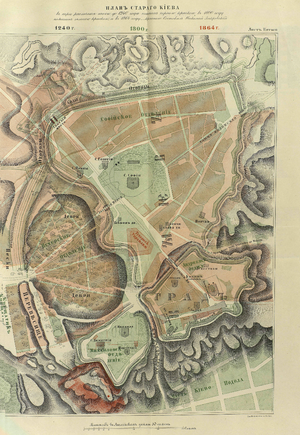
Cet article recense les plans et cartes de la ville de Kiev à travers l'histoire.